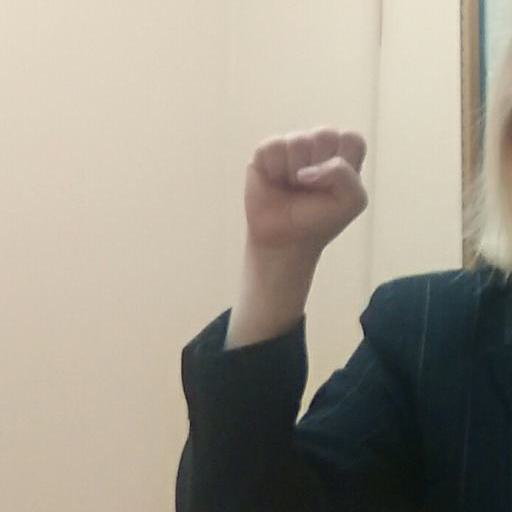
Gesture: fist